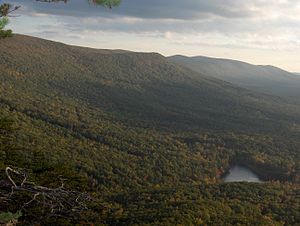
Cheaha Mountain
Sø ved foden af Cheaha Mountain.
Cheaha Mountain ofte kaldet Mount Cheaha er et bjerg og det højest naturlige punkt i Alabama i USA.